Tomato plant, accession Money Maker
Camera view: vertical (180 deg); turntable rotation: 120 degrees
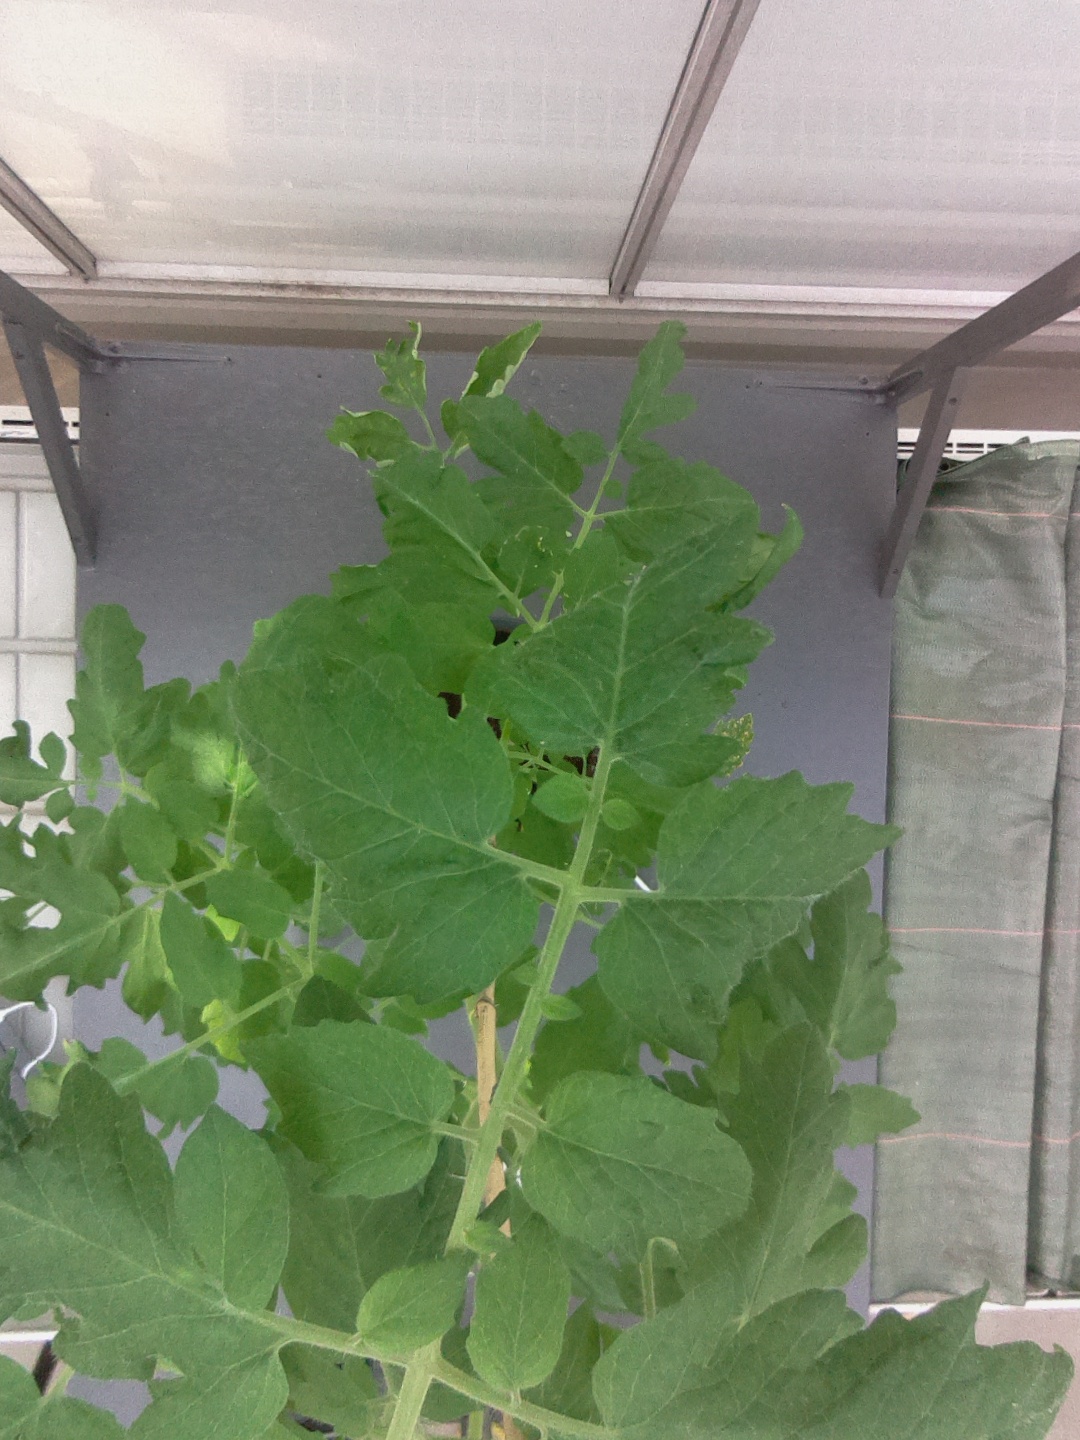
BBCH growth stage 67: Full flowering, 70%-80% of flowers open, more petals falling